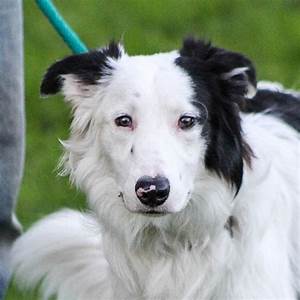
Label: cane